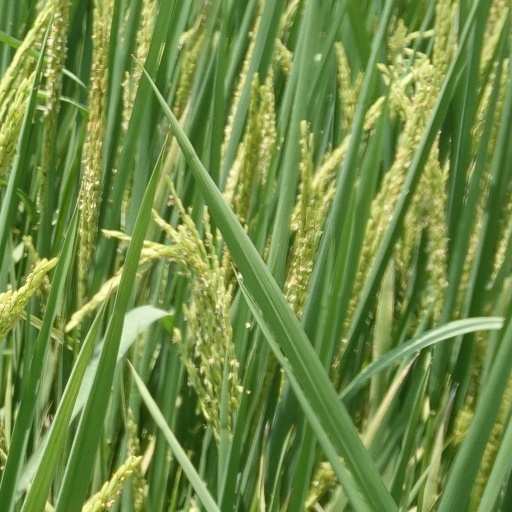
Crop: rice